Lunar Orbiter Image Recovery Project

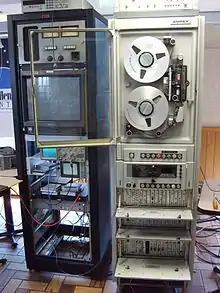
One of the FR-900 tape drives

Shortly after moving into McMoon's, a group of students from the NASA Astrobiology Academy was recruited to remove all the tapes from the boxes, and put the tapes in order. Each tape takes about an hour to run on the tape drive, and holds one high-resolution image and one medium-resolution image. When archived in the early 1970s, each reel of tape was labeled, wrapped in a clear plastic bag, and enclosed in a mu-metal tin, and sealed with yellow plastic tape. Additional labels have been placed on the outside of the tape container. Each tape is labeled with a code that usually consists of two letters and two numbers, for example: MT_19, WT_45, and GT_46. One of the Astrobiology Academy students realized that the first letter indicated which ground station recorded the data on the tape in that container: "M" indicates that the tape was recorded in Madrid, Spain; "W" indicates that the tape was recorded in Woomera, Australia; and "G" indicates that the tape was recorded in Goldstone, California. This guess was confirmed when the team listened to the audio track at the beginning of a few of the tapes, wherein the operator of the ground station recites information about the tape and the recording. On tapes marked with an "M", the operator has a distinctly Spanish accent. On tapes marked with a "W", the operator has a distinctly Australian accent. On tapes marked with a "G" the operator speaks with an American accent. Sometimes audio track captures an operator at one tracking station talking to an operator at another tracking station. Each tape's opening audio includes the date that the tape was recorded in both local and Universal Time.